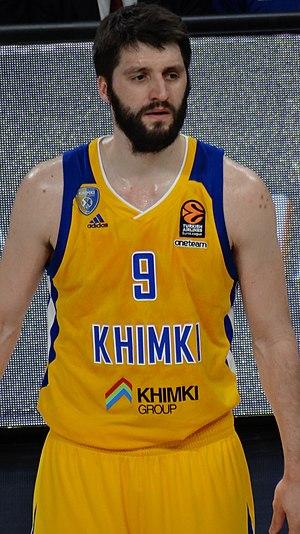
Stefan Marković, né le 25 avril 1988 à Belgrade, dans la République socialiste de Serbie, est un joueur serbe de basket-ball, évoluant aux postes de meneur et d'arrière.